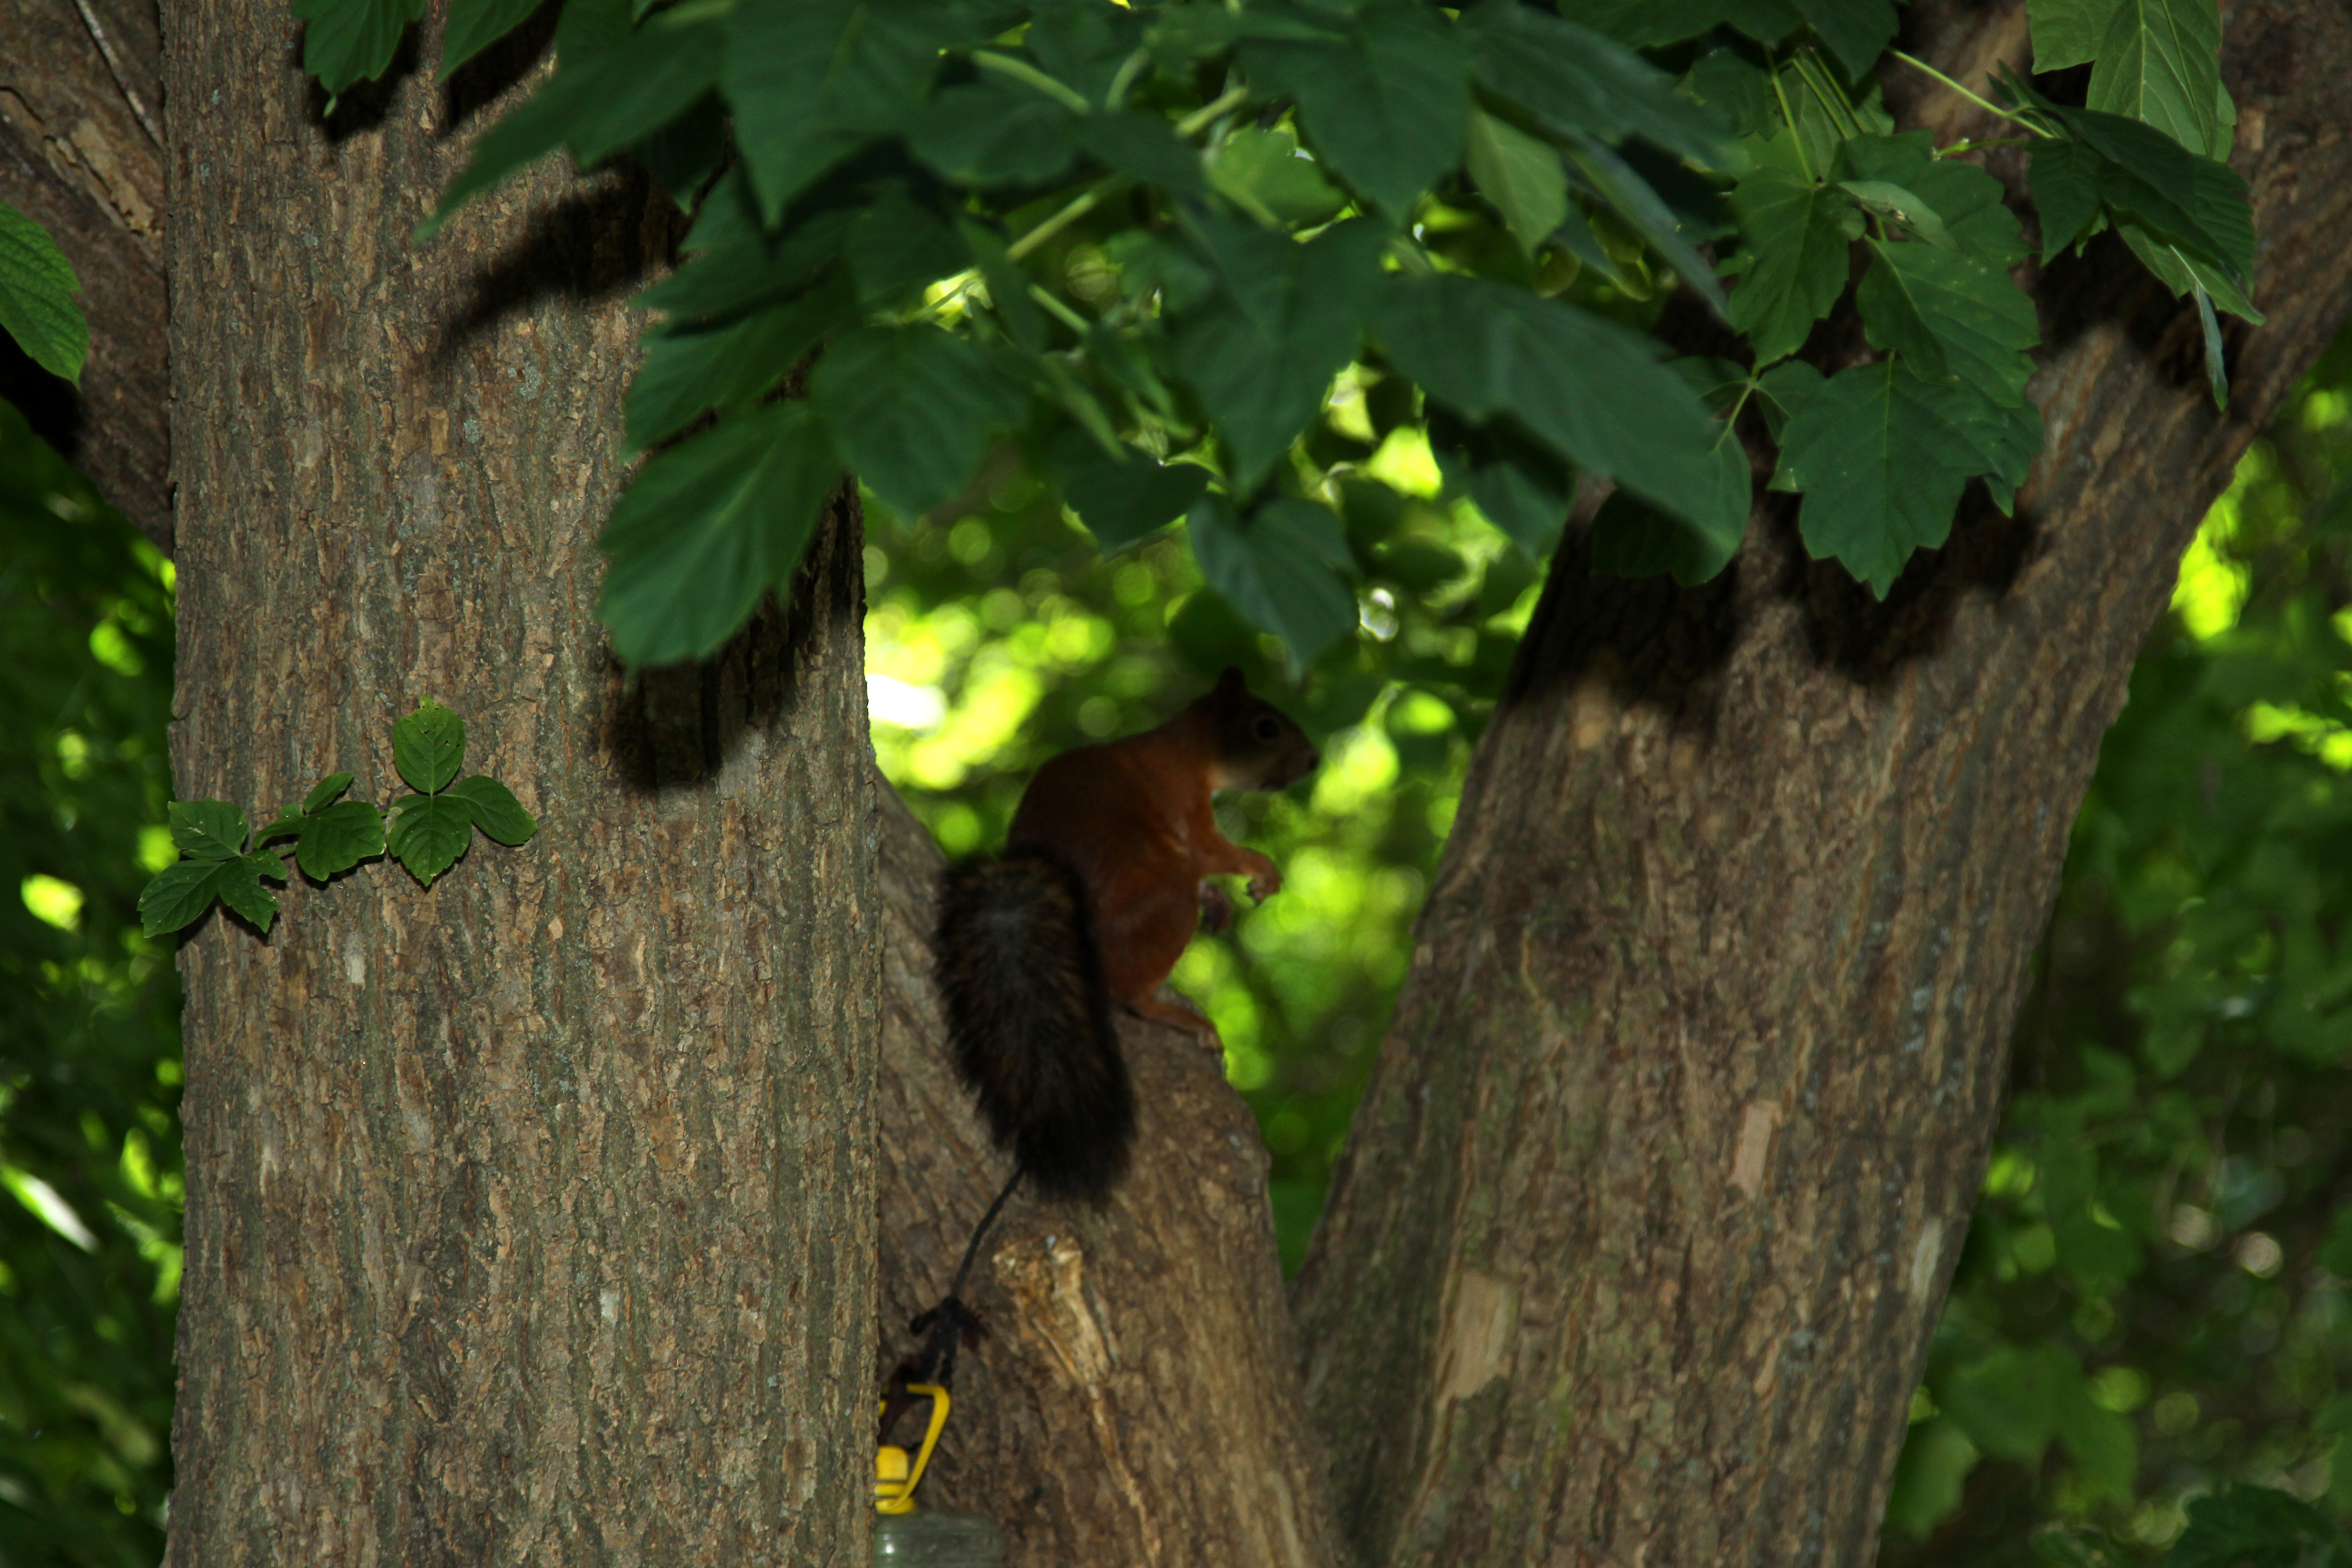
squirrel, green, tree, leaf, plant, botany, woody plant, trunk, organism, branch, jungle, plant stem, flower